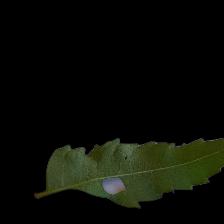
Plant: Neem